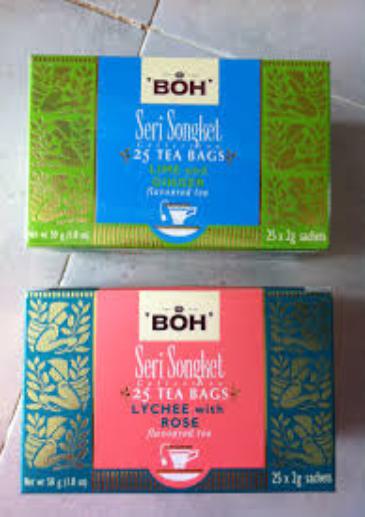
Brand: BOH Plantations
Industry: Others